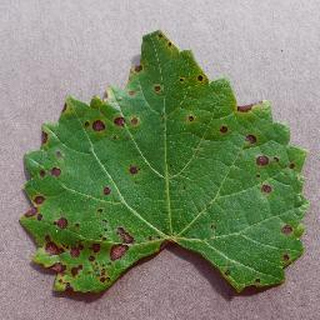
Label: grape_black_rot